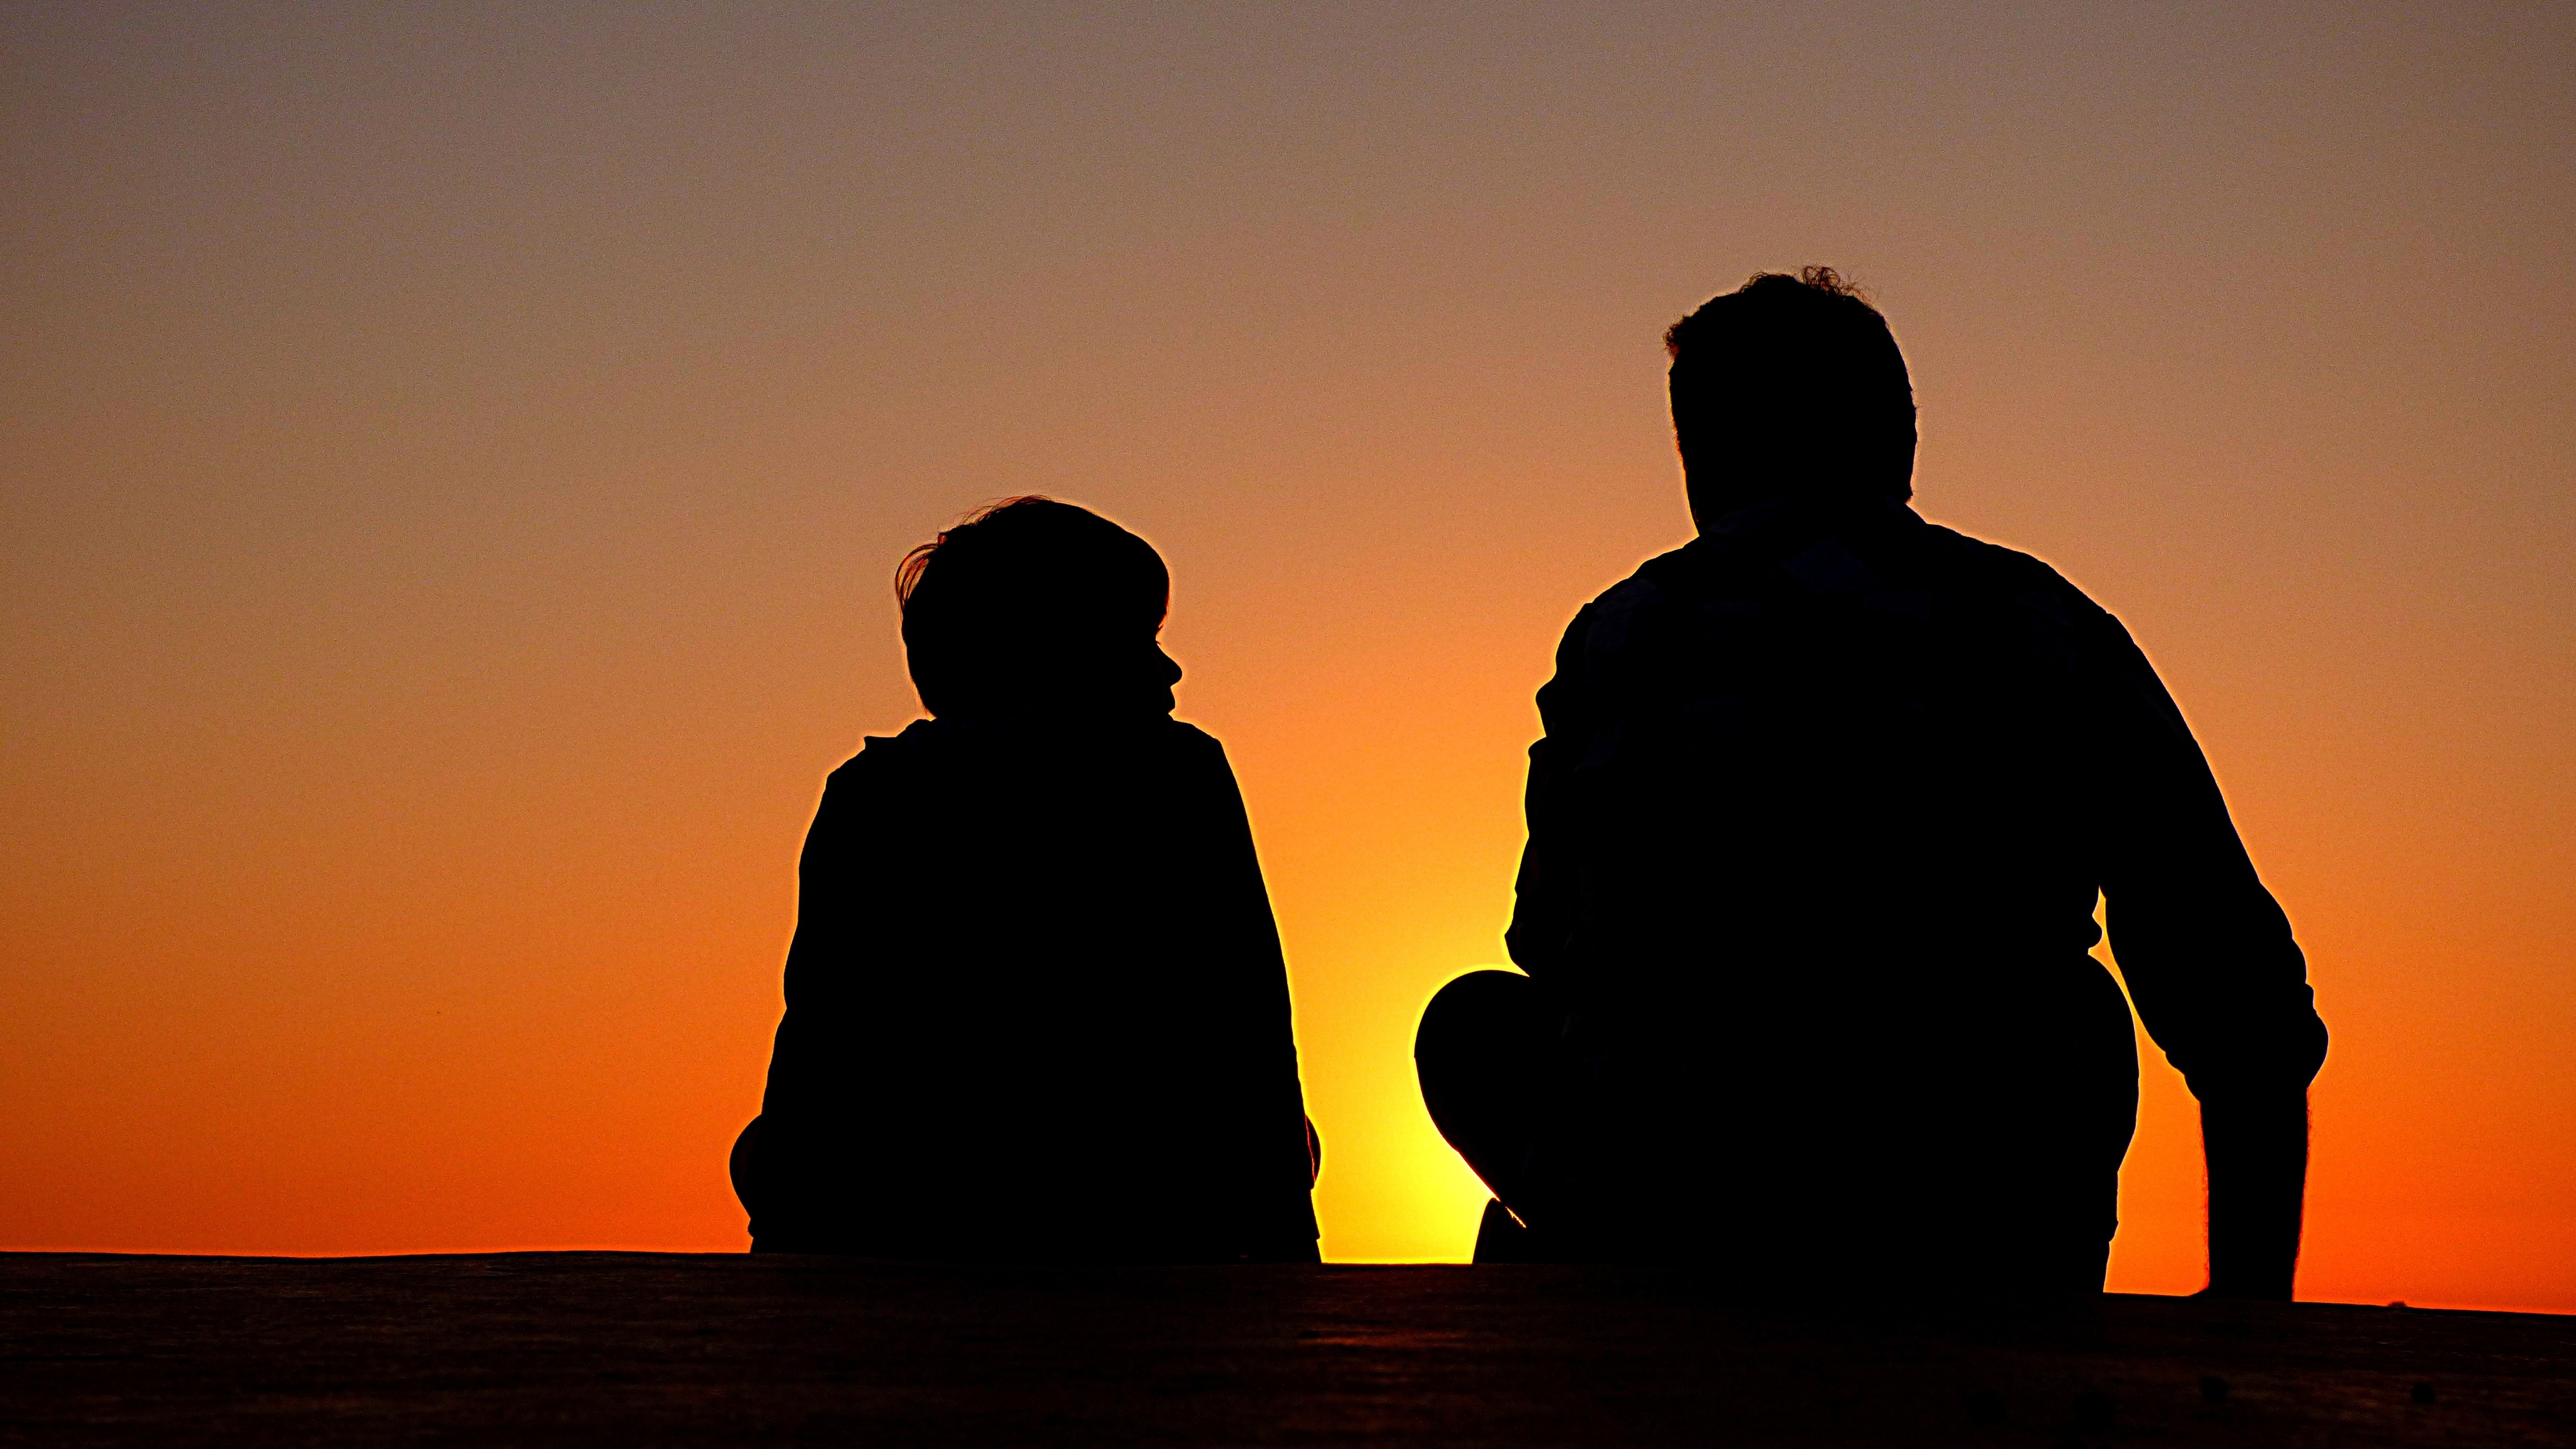
horizon, silhouette, person, sunrise, sunset, morning, dawn, dusk, love, evening, friendship, together, parent, father and son, dad, relationship, temple, talking, chat, trust, sundown, advice, discussion, bond, human positions, family silhouette, earnest